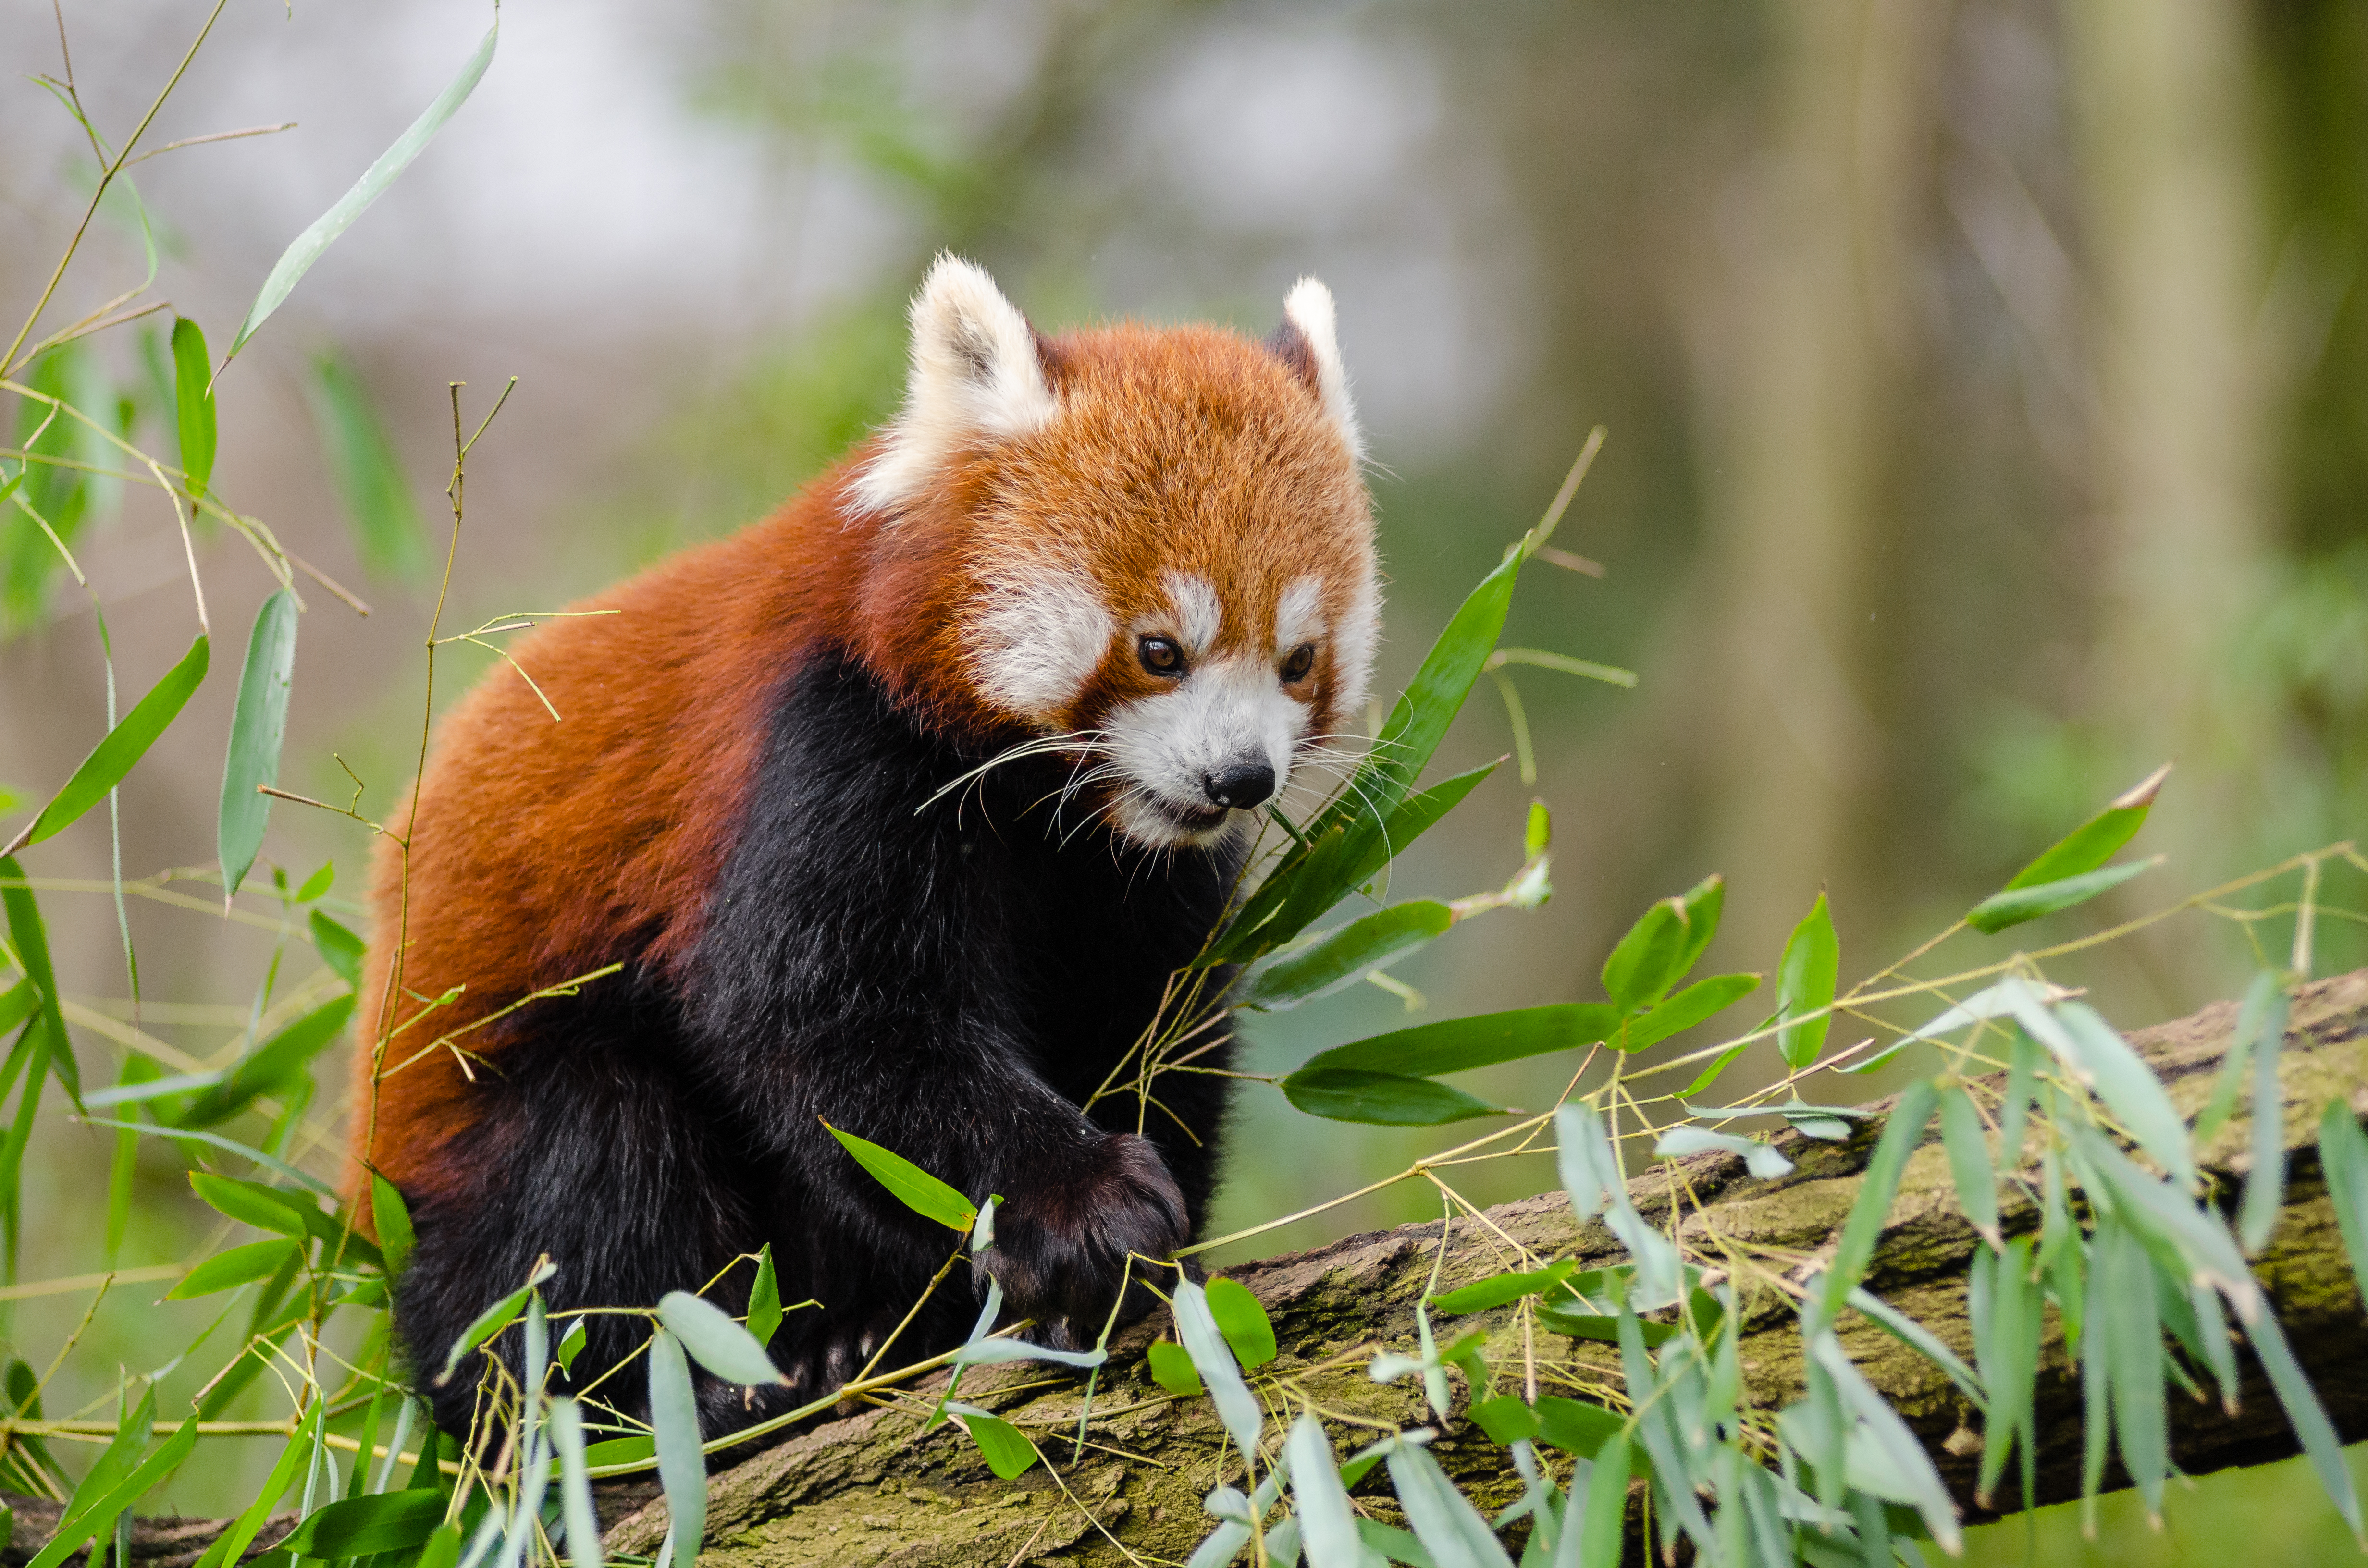
tree, nature, cold, bokeh, vintage, sweet, feet, animal, cute, male, wildlife, zoo, fur, orange, young, spring, green, high, red, foot, mammal, nikon, fauna, red panda, panda, 2015, face, nose, whiskers, paw, tail, animals, ears, endangered, vertebrate, germany, deutschland, natur, paws, tier, iso, fell, gesicht, baum, adorable, bamboo, d7000, roter, kleiner, niedlich, sues, suess, species, bedrohte, tierart, tierpark, jungtier, jung, ohren, schwanz, nase, bedroht, ailurus, fulgens, mozilla, firefox, wochenende, weekend, kalt, fr hling, gr n, s s, m nnlich